Denis McGrath (lawyer)

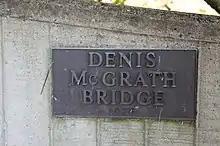
Plaque for the Denis McGrath Bridge

He was appointed by the government as the chair of three Committees of Enquiry. The first was in 1970 over industrial issues affecting Air New Zealand, the second in 1972 regarding equal pay for women, and the third in 1973 over a review of parliamentary salaries policy. McGrath was appointed a Commander of the Order of the British Empire in the 1972 Queen's Birthday Honours, for very valuable services to the community.